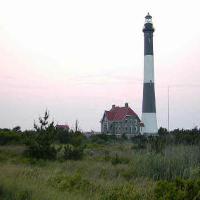
Weather: cloudy or overcast